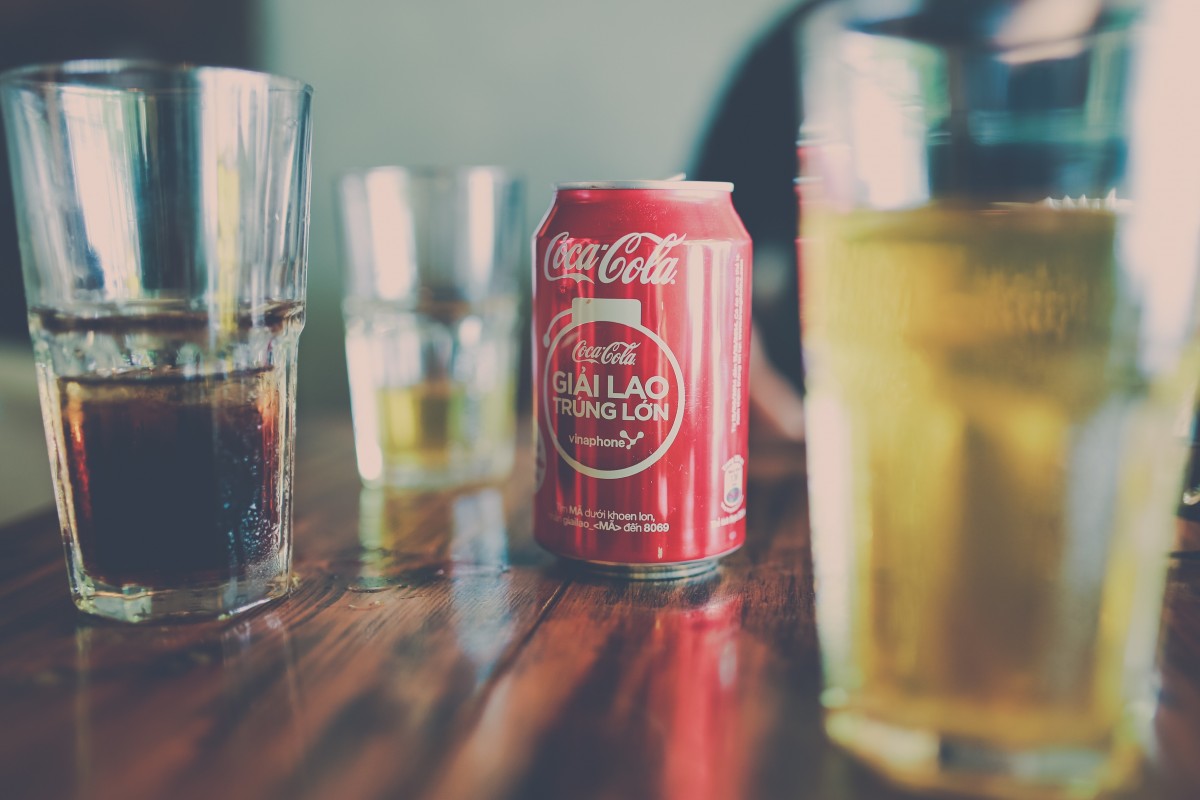
Tags: beer, alcohol, glass bottle, liqueur, alcoholic beverage, distilled beverage, pint us